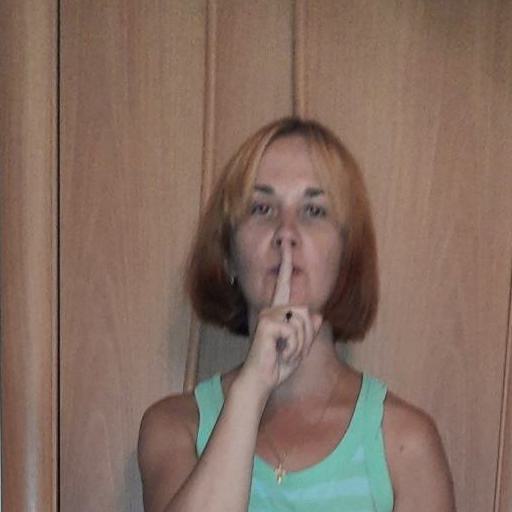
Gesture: mute